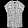
Label: Shirt